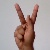
The image shows a hand gesture representing the letter 'K' in Indian Sign Language.